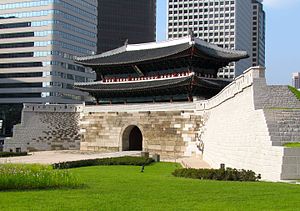
Sydkorea / Kultur / Arkitektur
Namdaemun.
Republikken Korea, også kaldet Sydkorea, er et land i Asien. Nordkorea er det eneste tilstødende land. Landet ligger på den sydlige del af den koreanske halvø mellem det Japanske Hav og det Gule Hav.